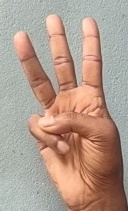
ASL sign: W